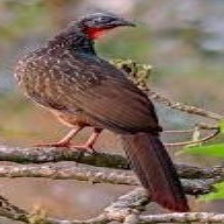
Species: BAND TAILED GUAN
Scientific name: PENELOPE ARGYROTIS